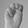
ASL letter: M